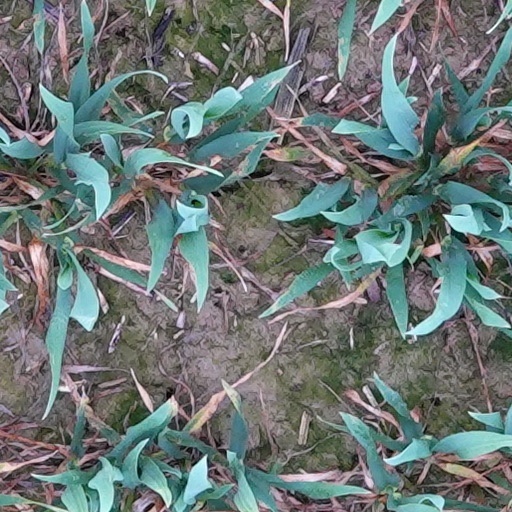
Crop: wheat